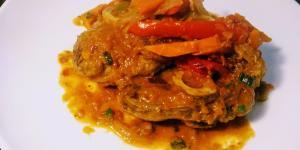
ossobuco al disco